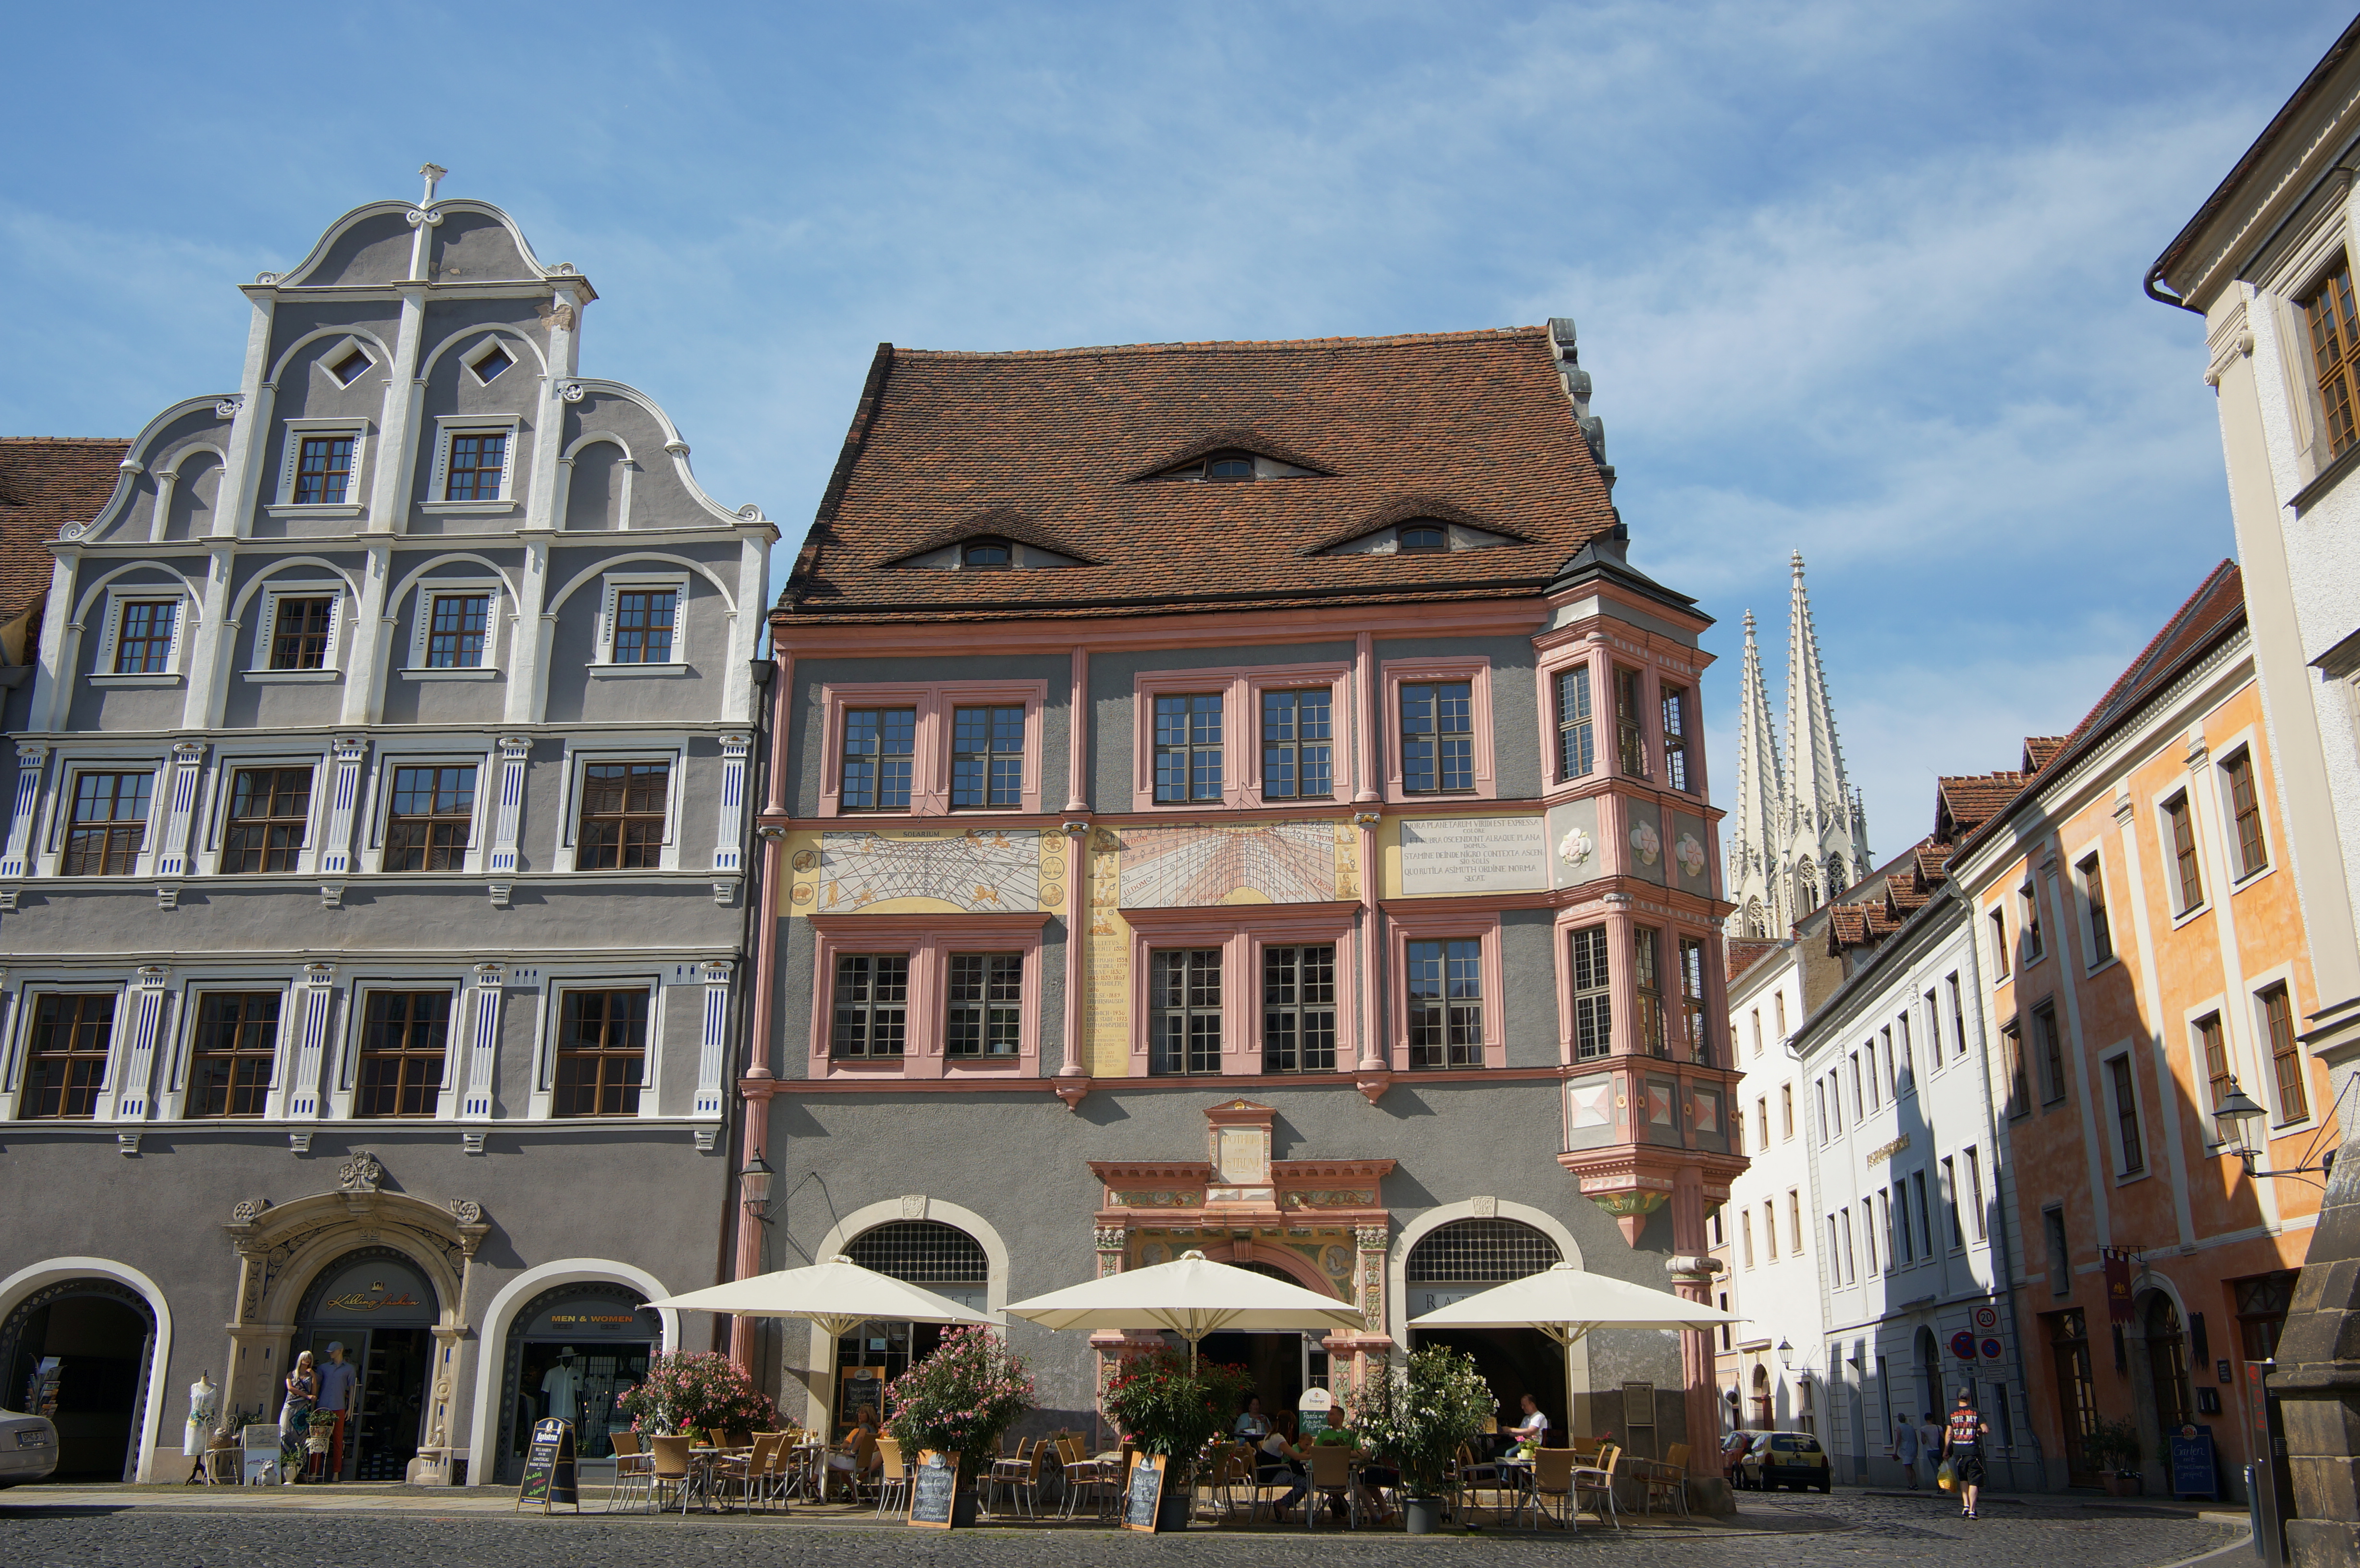
architecture, town, palace, city, cityscape, downtown, plaza, landmark, facade, tourism, waterway, 2016, germany, deutschland, samyang, sony, town square, estate, nex, nex6, saxony, sachsen, 21mm, lenstagged, samyang21mm114umccse, samyang21mm, steffenzahn, neighbourhood, g rlitz, residential area, human settlement